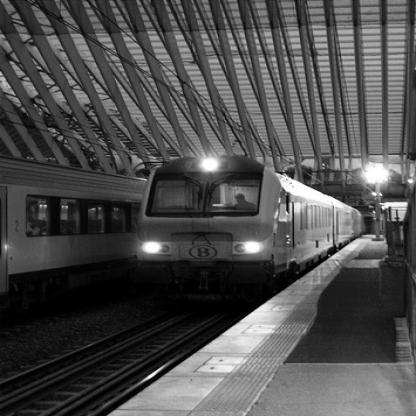
Scene: Indoor